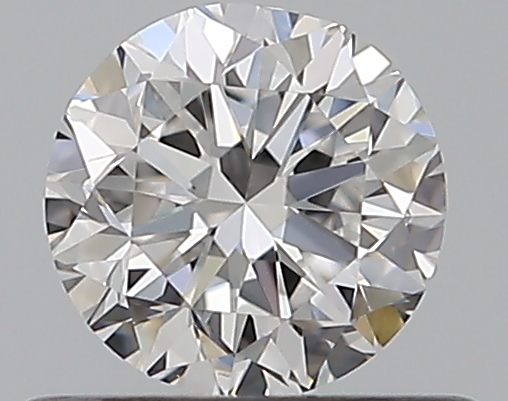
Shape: round
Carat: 0.5
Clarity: VS1
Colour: E
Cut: GD
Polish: EX
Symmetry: GD
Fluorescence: N
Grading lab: GIA
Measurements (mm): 4.79 x 4.89 x 3.19